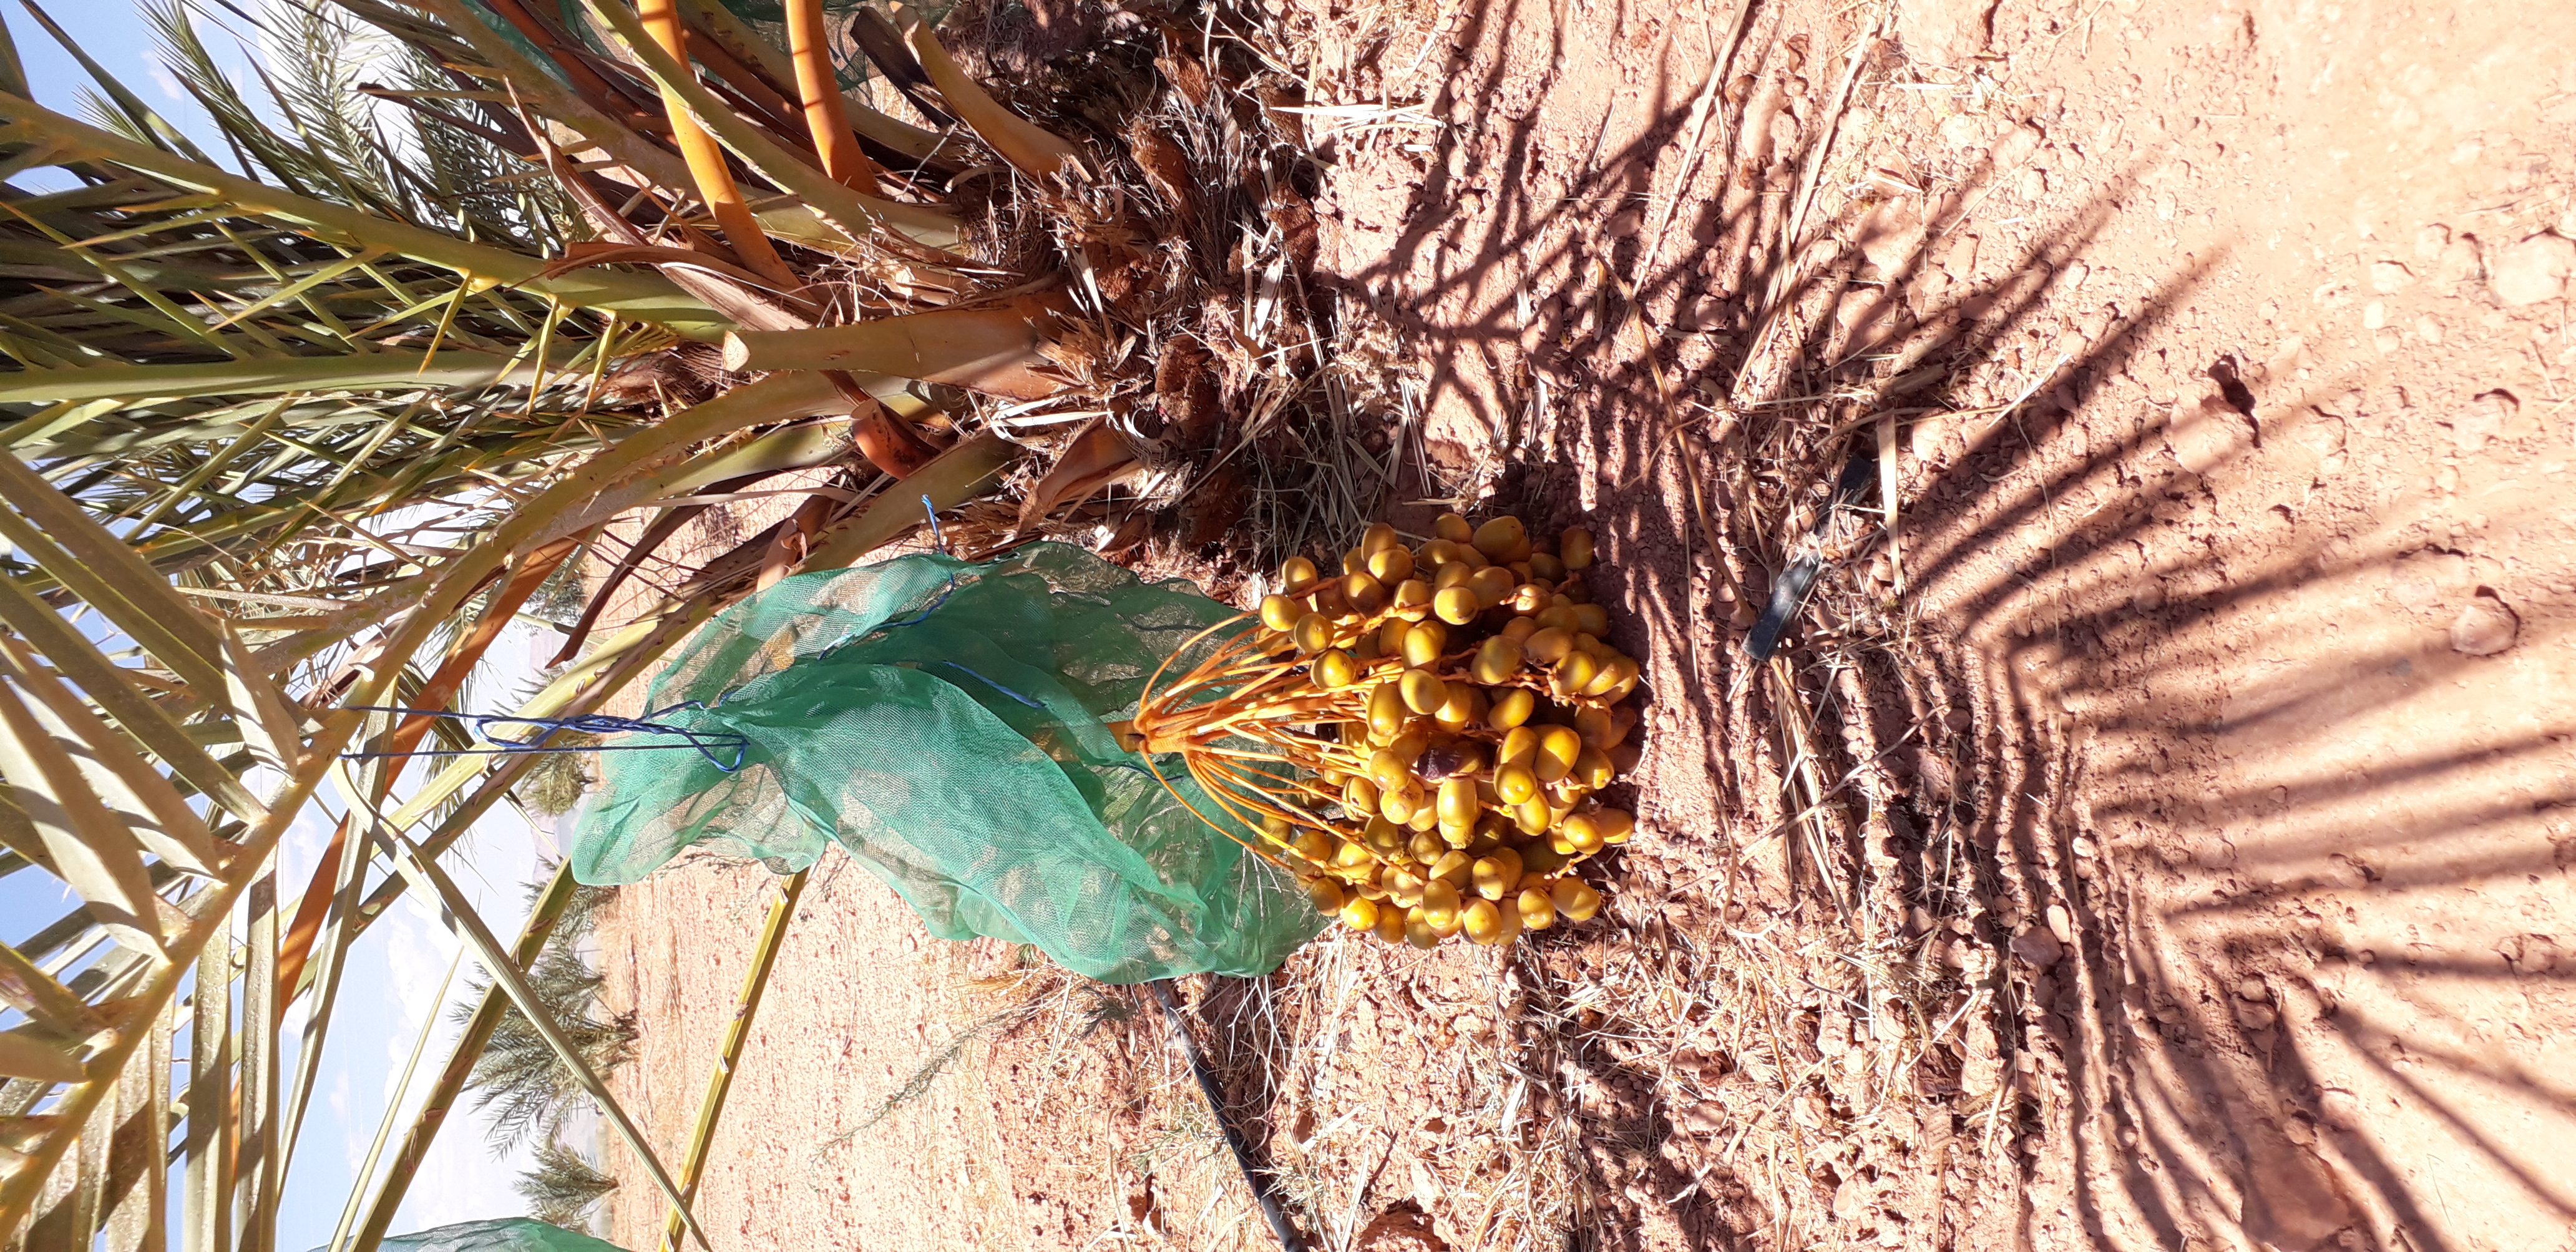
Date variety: Boufagous